City Loop

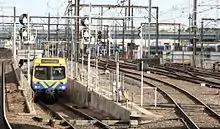
Train exiting the City Loop in Melbourne near Southern Cross station.

The City Loop consists of four independent single-track tunnels, and services operate as four balloon loops, two of which operate one way during the morning and the other way in the afternoon. The City Loop has four tracks on two levels and all stations have four platforms. The four tunnels have portals on both the eastern and western ends of the city centre. The Burnley and Caulfield tunnels run mostly parallel to each other, beginning at Richmond and ending at Southern Cross. The Clifton Hill tunnel's Western End begins at Southern Cross; the tunnel is the only one that can serve as a full loop, as the tunnel splits into two after Parliament branching off to both Jolimont and Flinders Street.